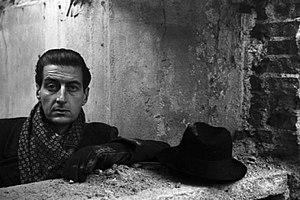
Fabrizio Clerici, né le 15 mai 1913 à Milan et mort le 7 juin 1993 à Rome, est un artiste italien, peintre, architecte, photographe, metteur en scène et créateur de costumes. Ses œuvres ont été exposées notamment au MoMA, au musée Solomon R. Guggenheim de New York, au musée Pouchkine de Moscou, aux musées du Vatican et au Centre Pompidou à Paris.